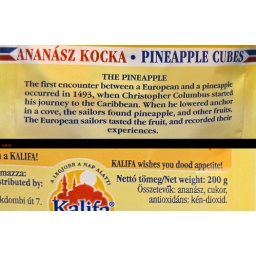
20110527_01 Bizarrely cute text + a typo on pineapple bag (bought in Budapest, Hungary)